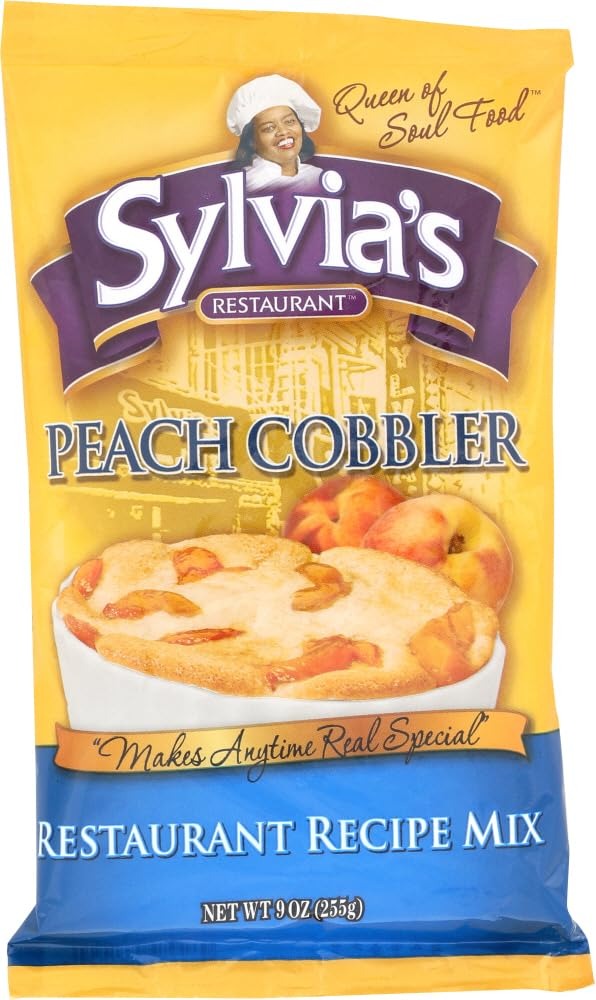
Item Name: Sylvias Mix Cobbler Peach
Value: 12.0
Unit: Count

Price: 38.12